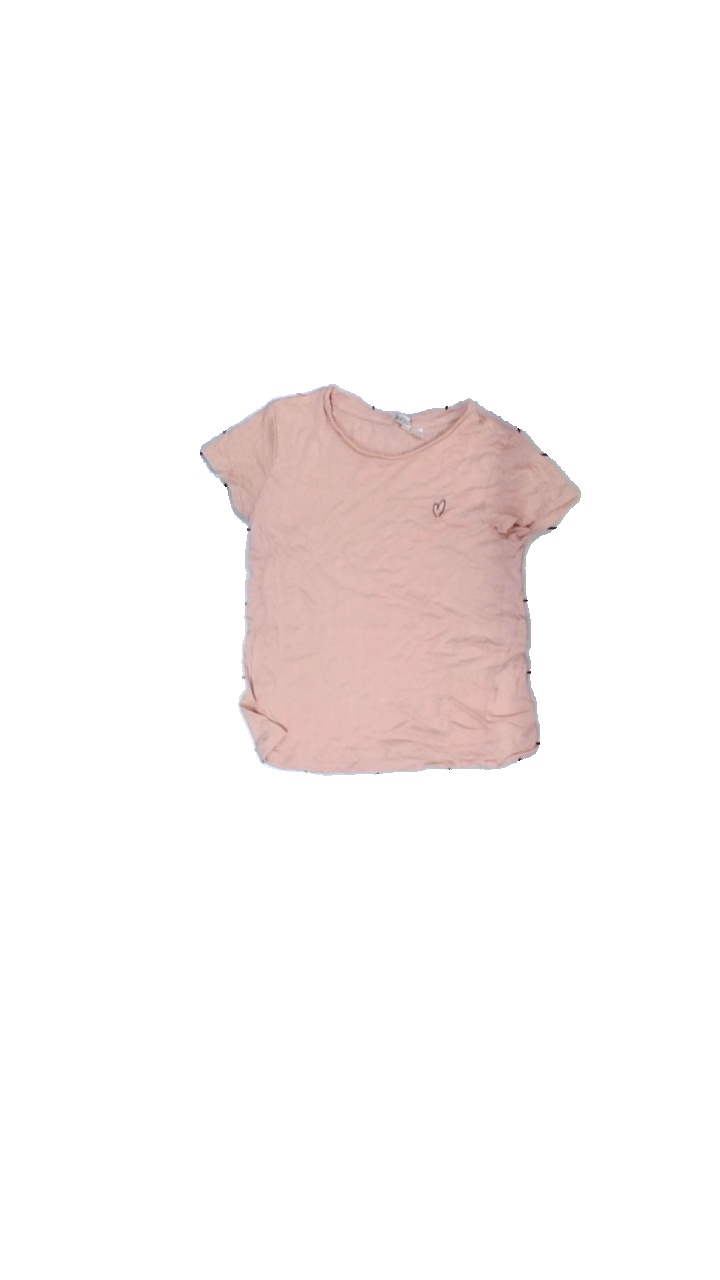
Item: T-shirt (Children)
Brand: H&m
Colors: Pink
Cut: Regular, C-collar
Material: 57% viscose, 43% cotton
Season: All
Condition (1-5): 2
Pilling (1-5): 2
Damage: crooked seam
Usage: Export
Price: <50